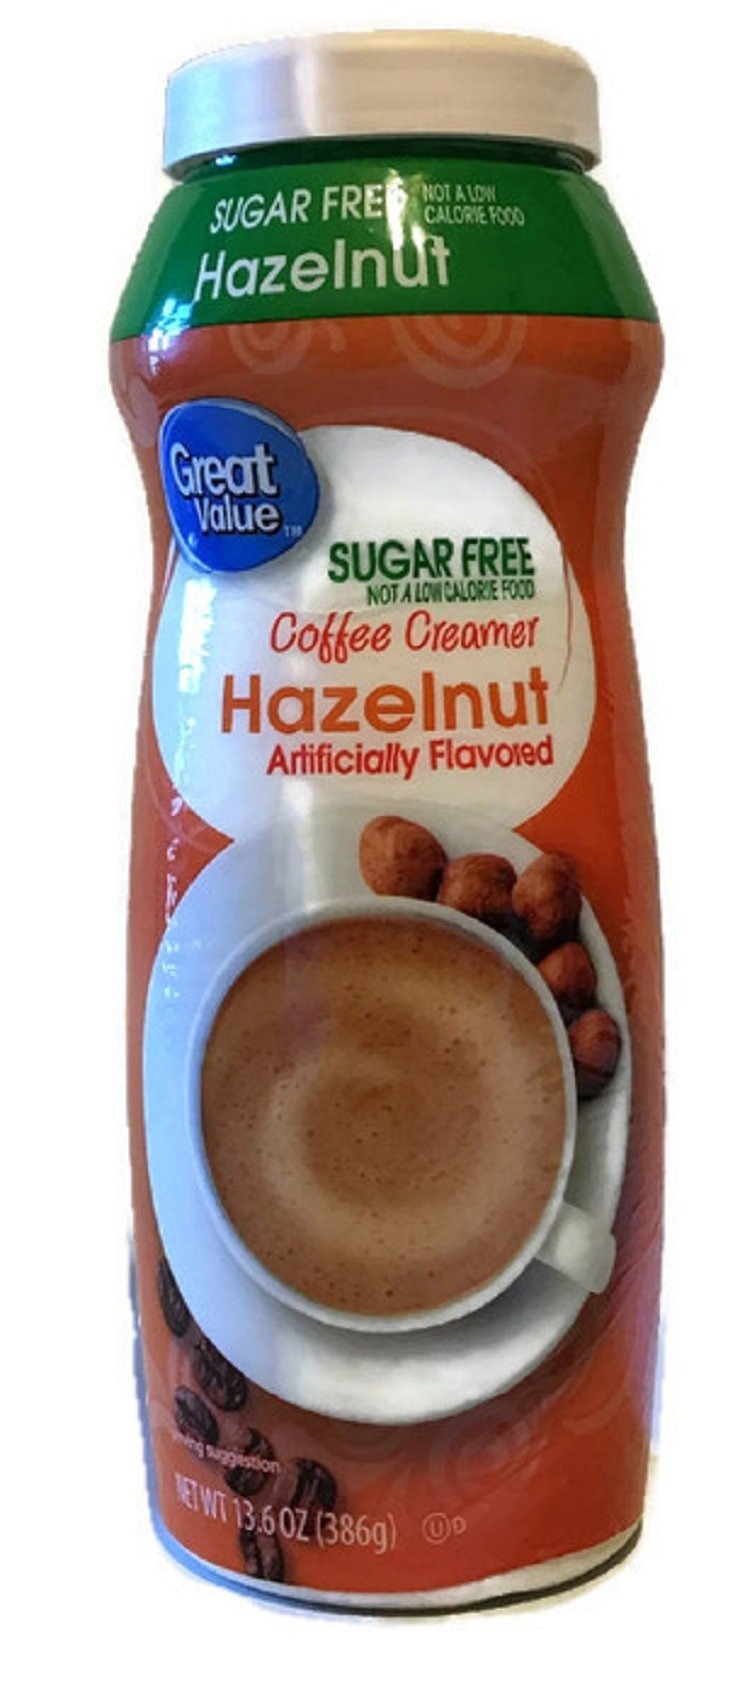
Item Name: Great Value Sugar Free Hazelnut powder Coffee Creamer 13.6 oz Canister
Bullet Point 1: Great Value Sugar Free Hazelnut powder Coffee Creamer 13.6 oz each Canister
Bullet Point 2: Hazelnut creamer has all the amazing nutty flavor
Bullet Point 3: Start the day right with a cup of coffee with creamy deliciousness!
Bullet Point 4: 25 calories Contains no trans fats, no cholesterol, and is suitable as part of a kosher diet.
Product Description: Start the day right with a cup of coffee with Hazelnut creamer has all the amazing nutty flavor and none of the sugar Transforms your coffee into into creamy deliciousness!
Value: 13.6
Unit: Ounce

Price: 3.48